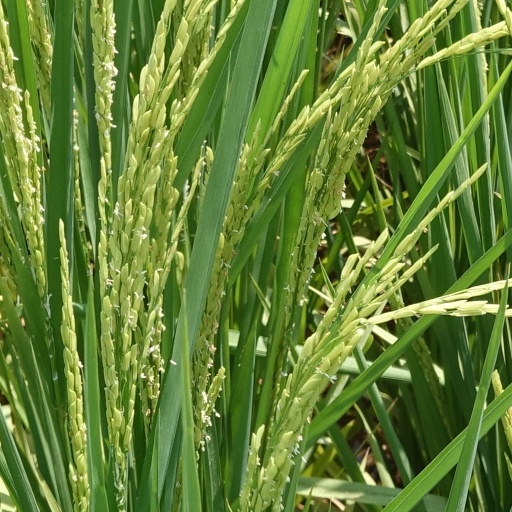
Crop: rice